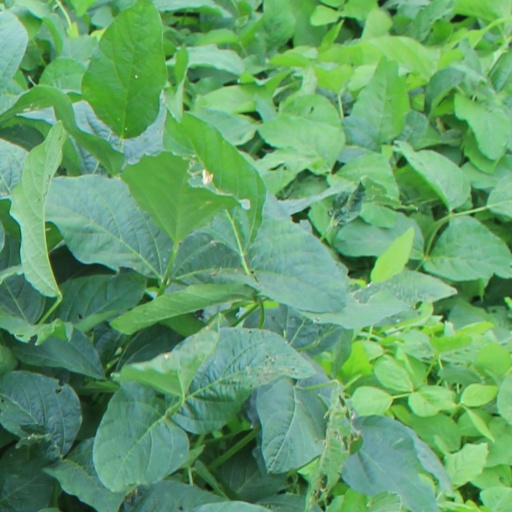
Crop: soybean